Crickhowell Castle

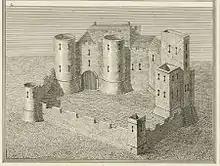
Engraving of Crickhowell Castle by James Basire (1805)

The castle was initially a motte and bailey castle built from around 1121, probably by Robert Turberville, a member of the notable Norman family, who at the time was a tenant of the Marcher lord Bernard de Neufmarché. In 1172 it was attacked by Welsh rebels, led by one Seisyllt ap Rhirid. Henry de Turberville (died 1239), the son of another Robert, was Seneschal of Gascony in the years 1226–1231 and again in 1237–1238, and Crickhowell Castle was held at the time by a Richard Turberville. Edmund de Turberville is recorded as lord of Crickhowell later in the century. Hugh Turberville, who held Crickhowell Castle from 1273, not as tenant-in-chief but as mesne lord, also held the position of Seneschal of Gascony. Hugh's services were called upon by King Edward I of England to train Welsh men-at-arms and transform the royal levy into a disciplined medieval army capable of conquering Wales; he led both cavalry and 6,000 infantry recruited in the Welsh Marches for King Edward's forces. He was later Constable of Castell y Bere in Merionethshire. He fought against Rhys ap Maredudd during his rising from 1287 to 1291, and died in 1293, the last of the family in the direct line.